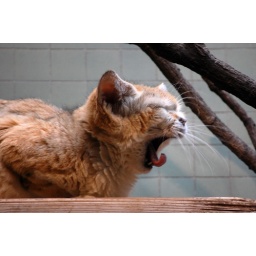
Shot of a tired sand cat at berlin zoo. Shot in Berlin january 2010